Reflow oven

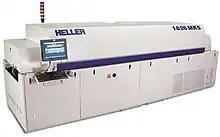
A convection reflow oven.

A reflow oven is a machine used primarily for reflow soldering of surface mount electronic components to printed circuit boards (PCBs).